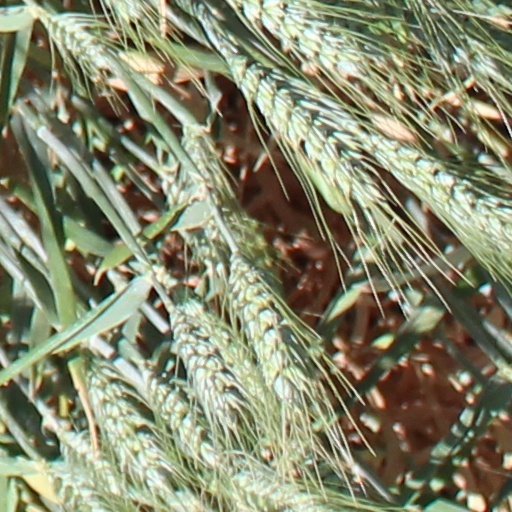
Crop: wheat